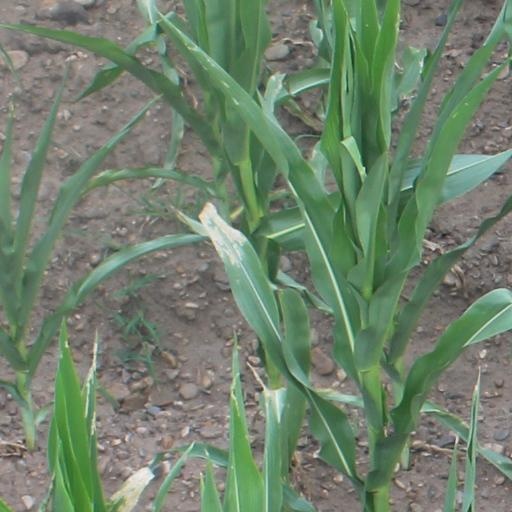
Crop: maize; corn